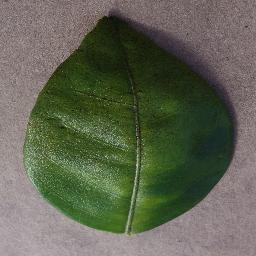
Label: Orange___Haunglongbing_(Citrus_greening)